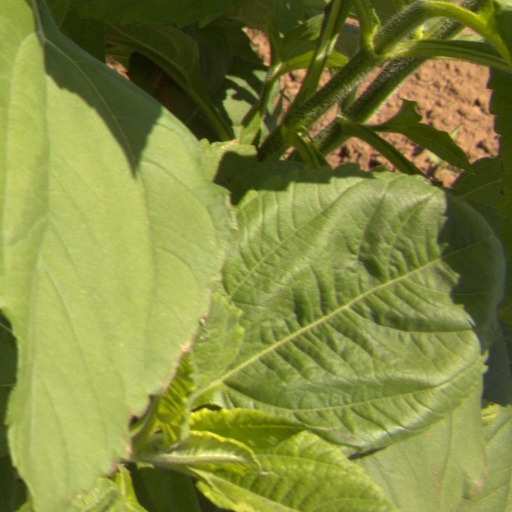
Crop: Jerusalem artichoke